2020 Republican National Convention

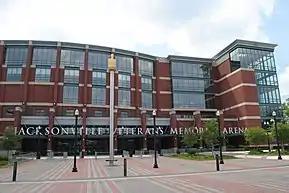
A low but large 5-story brick and glass building, with the letters "Jacksonville Veterans Memorial Arena" mounted above the entrance.

On May 25, 2020, Trump raised the possibility of moving the convention out of Charlotte after North Carolina governor Roy Cooper stated that the convention would need to be scaled down due to the COVID-19 pandemic. On June 2, 2020, after weeks of failed negotiations, Governor Cooper rejected the plans submitted by the Republican Party to host a full-scale convention. Trump announced the cancellation via tweet, stating, "Because of [Cooper], we are now forced to seek another state to host the 2020 Republican National Convention."